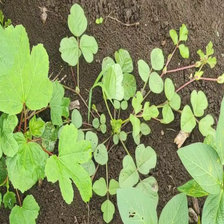
Weed species: Little_Mallow(Malva parviflora)